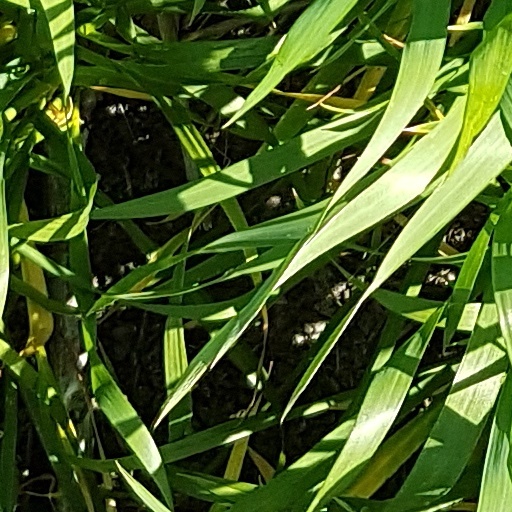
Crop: wheat